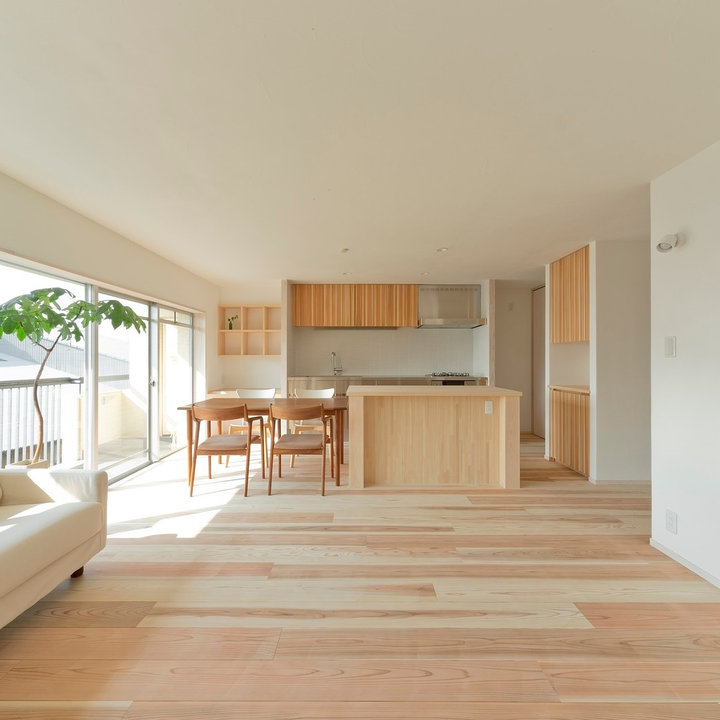
Style: Scandinavian